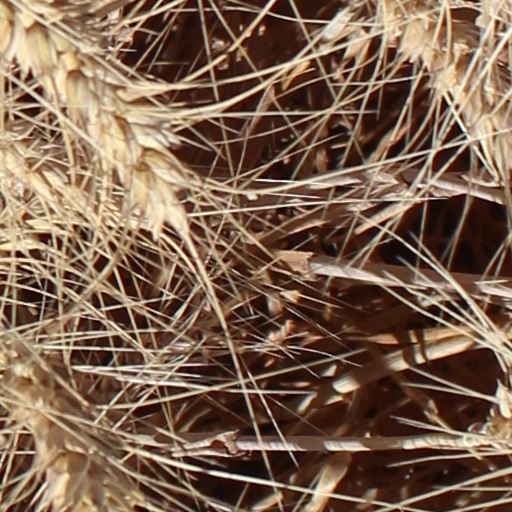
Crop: wheat